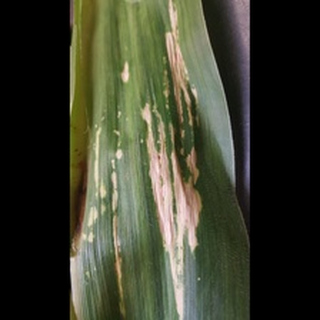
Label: corn_northern_leaf_blight